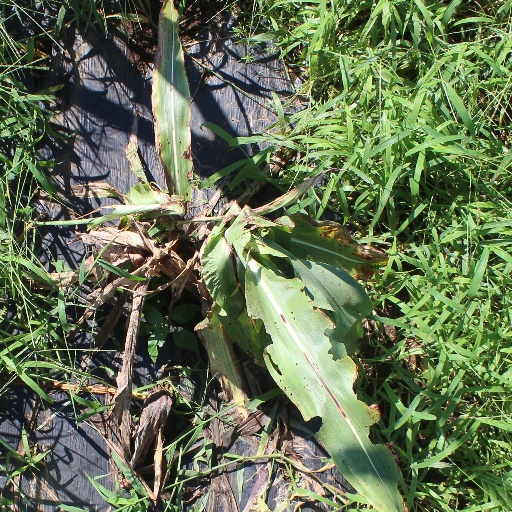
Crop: sorghum